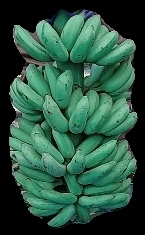
Variety: elakki-bale
Grade: grade1